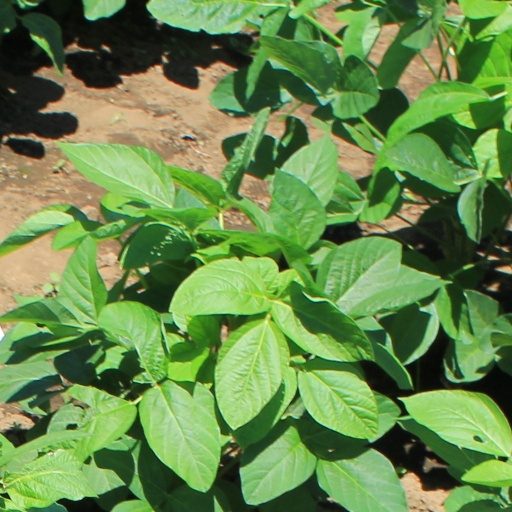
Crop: soybean